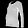
Label: Pullover